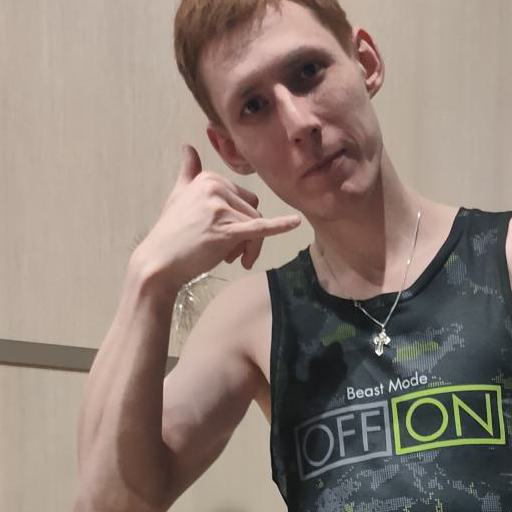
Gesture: call